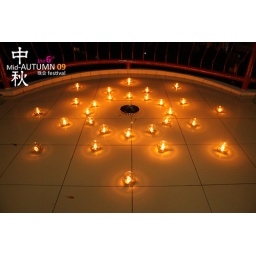
Excepted the fires on the water, I also put it on some small fish in the water. Made it the water poor it life.